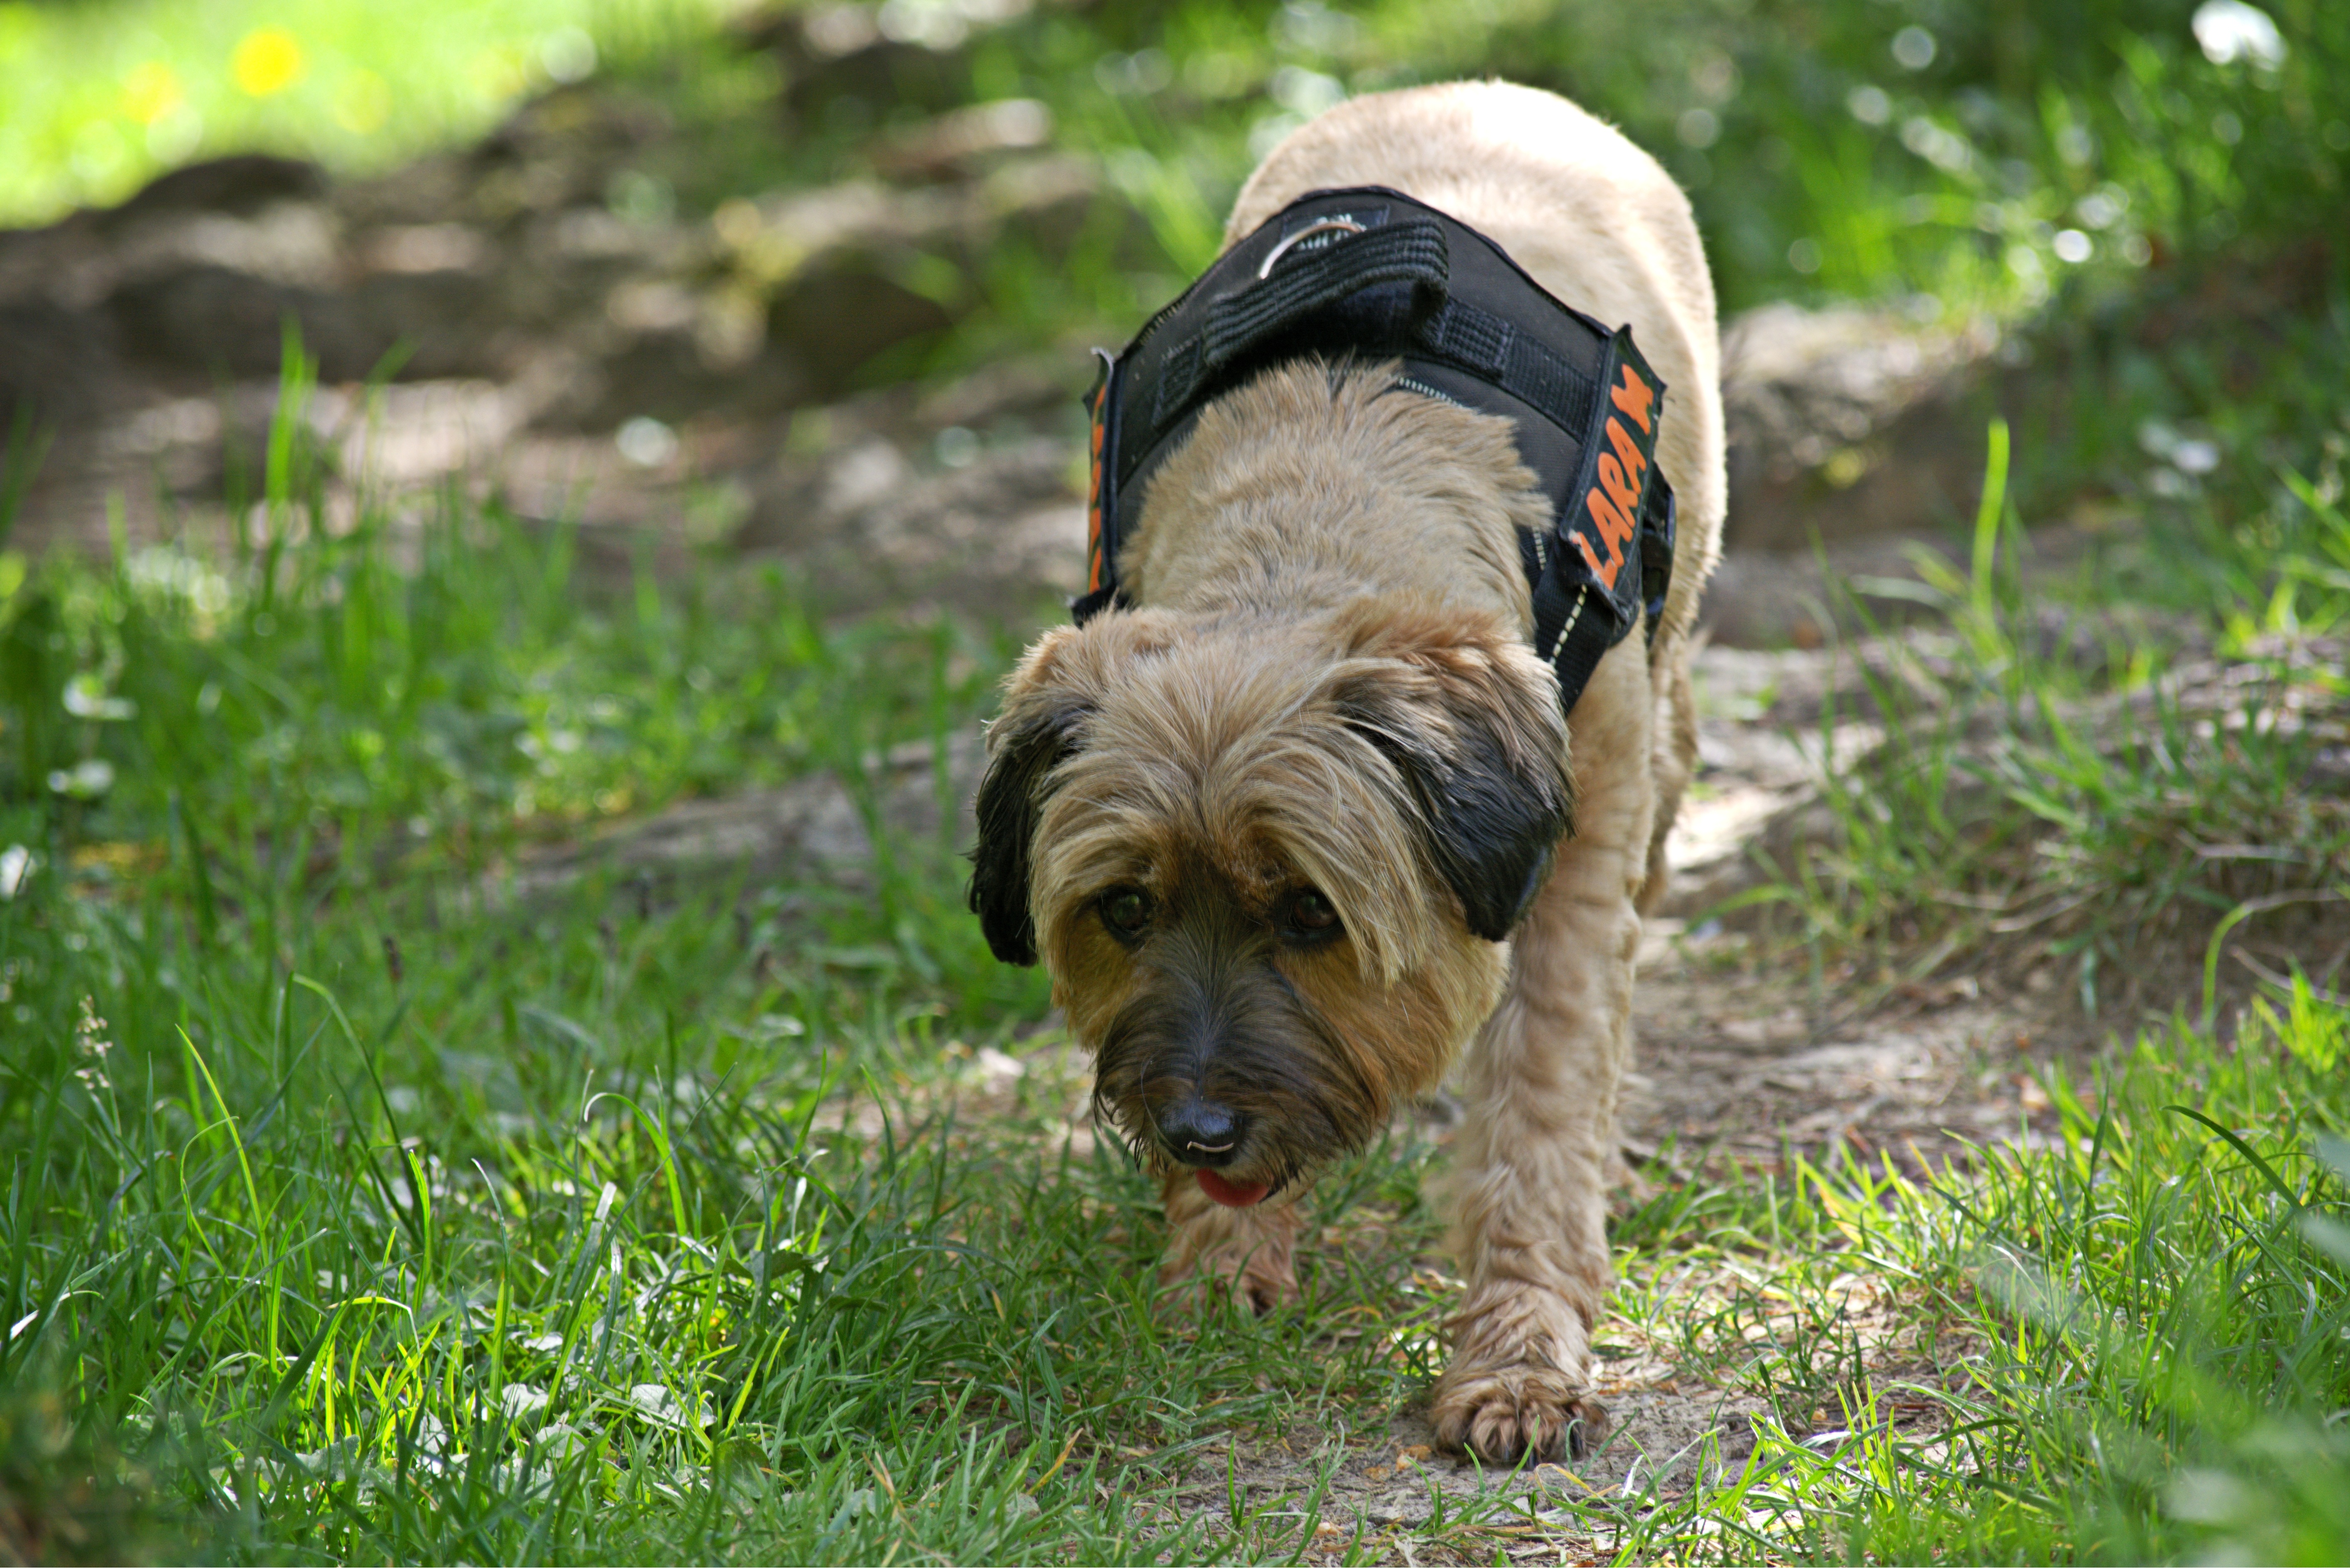
nature, grass, flower, puppy, dog, mammal, vertebrate, out, curious, animal world, addiction, wildlife photography, sniffing, plays, hundeportrait, dog like mammal, dog crossbreeds